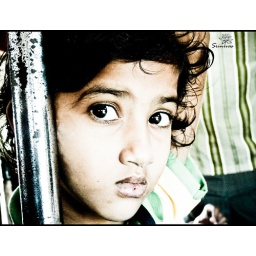
A girl in a bus